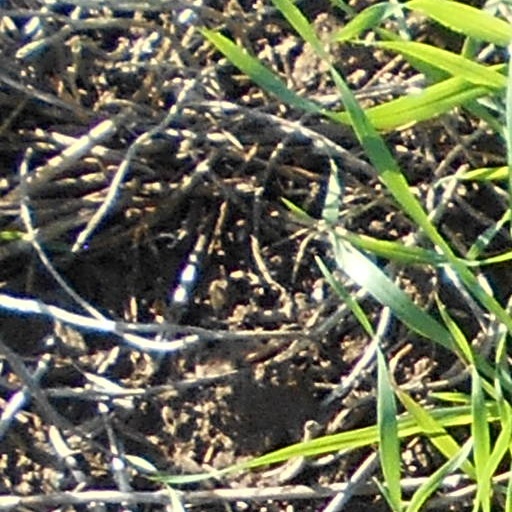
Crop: wheat